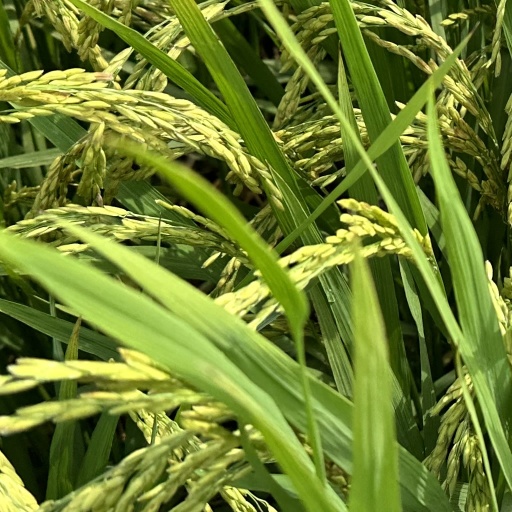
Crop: rice